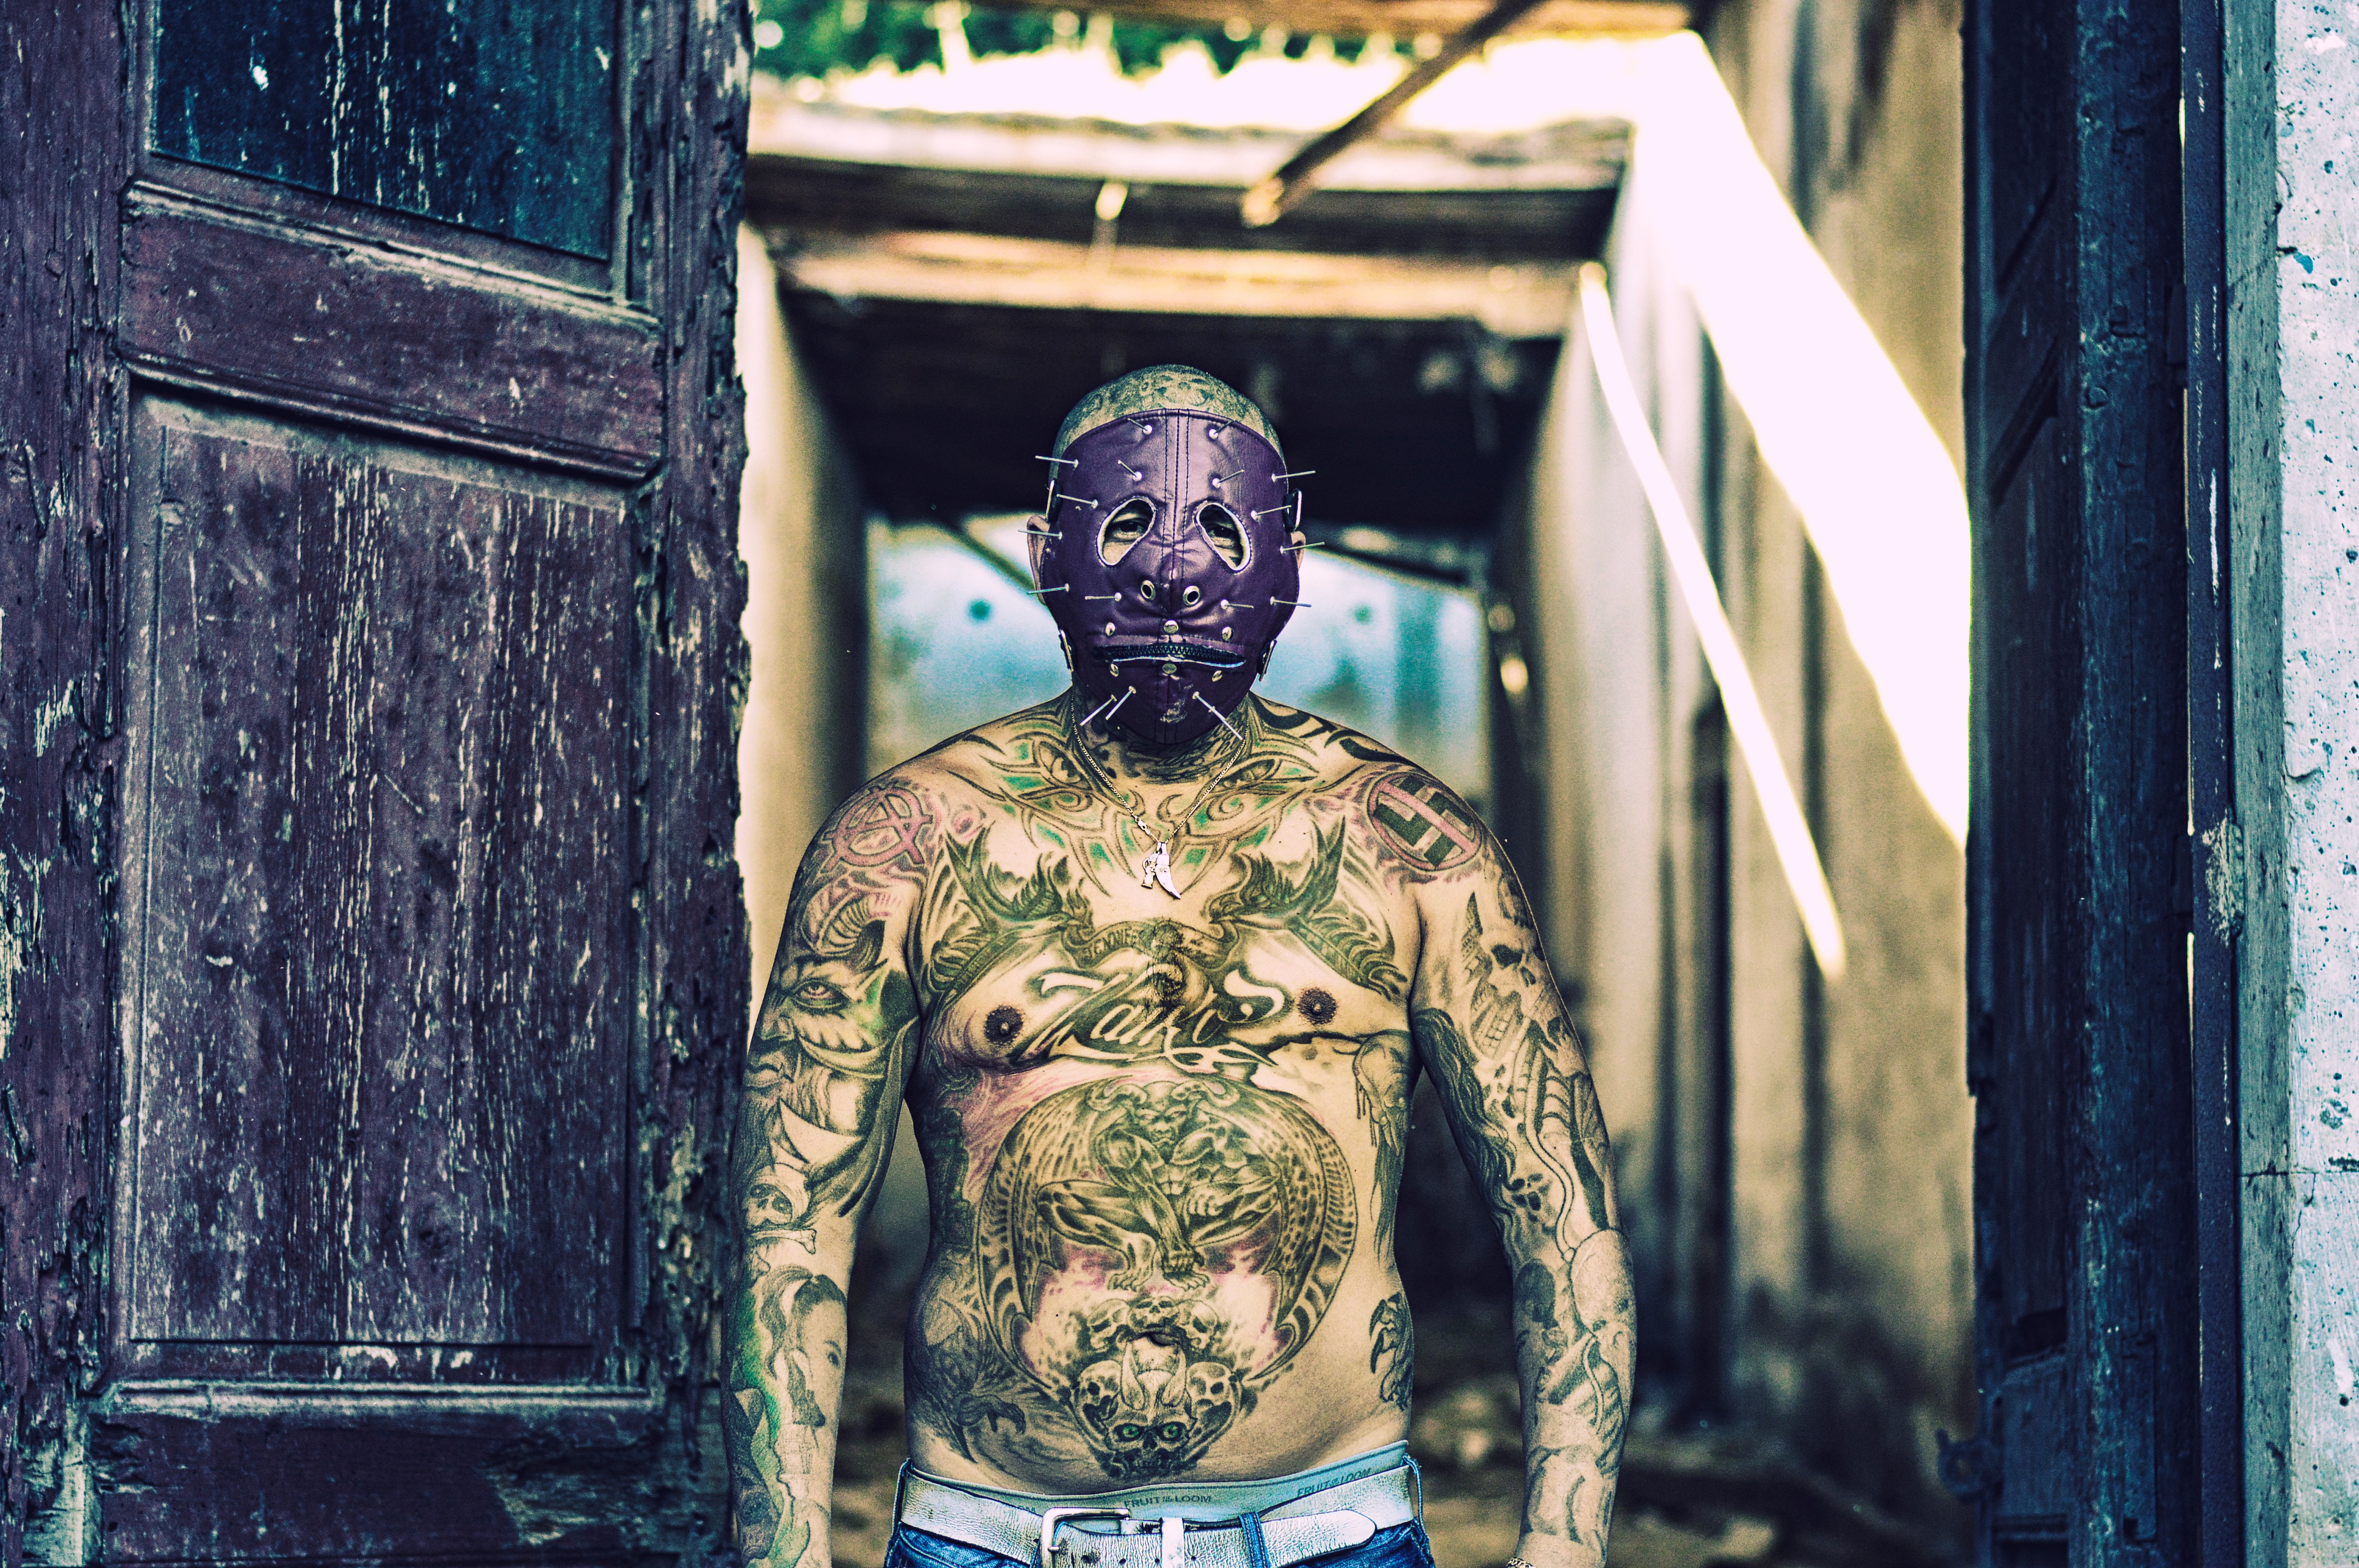
color, blue, clothing, art